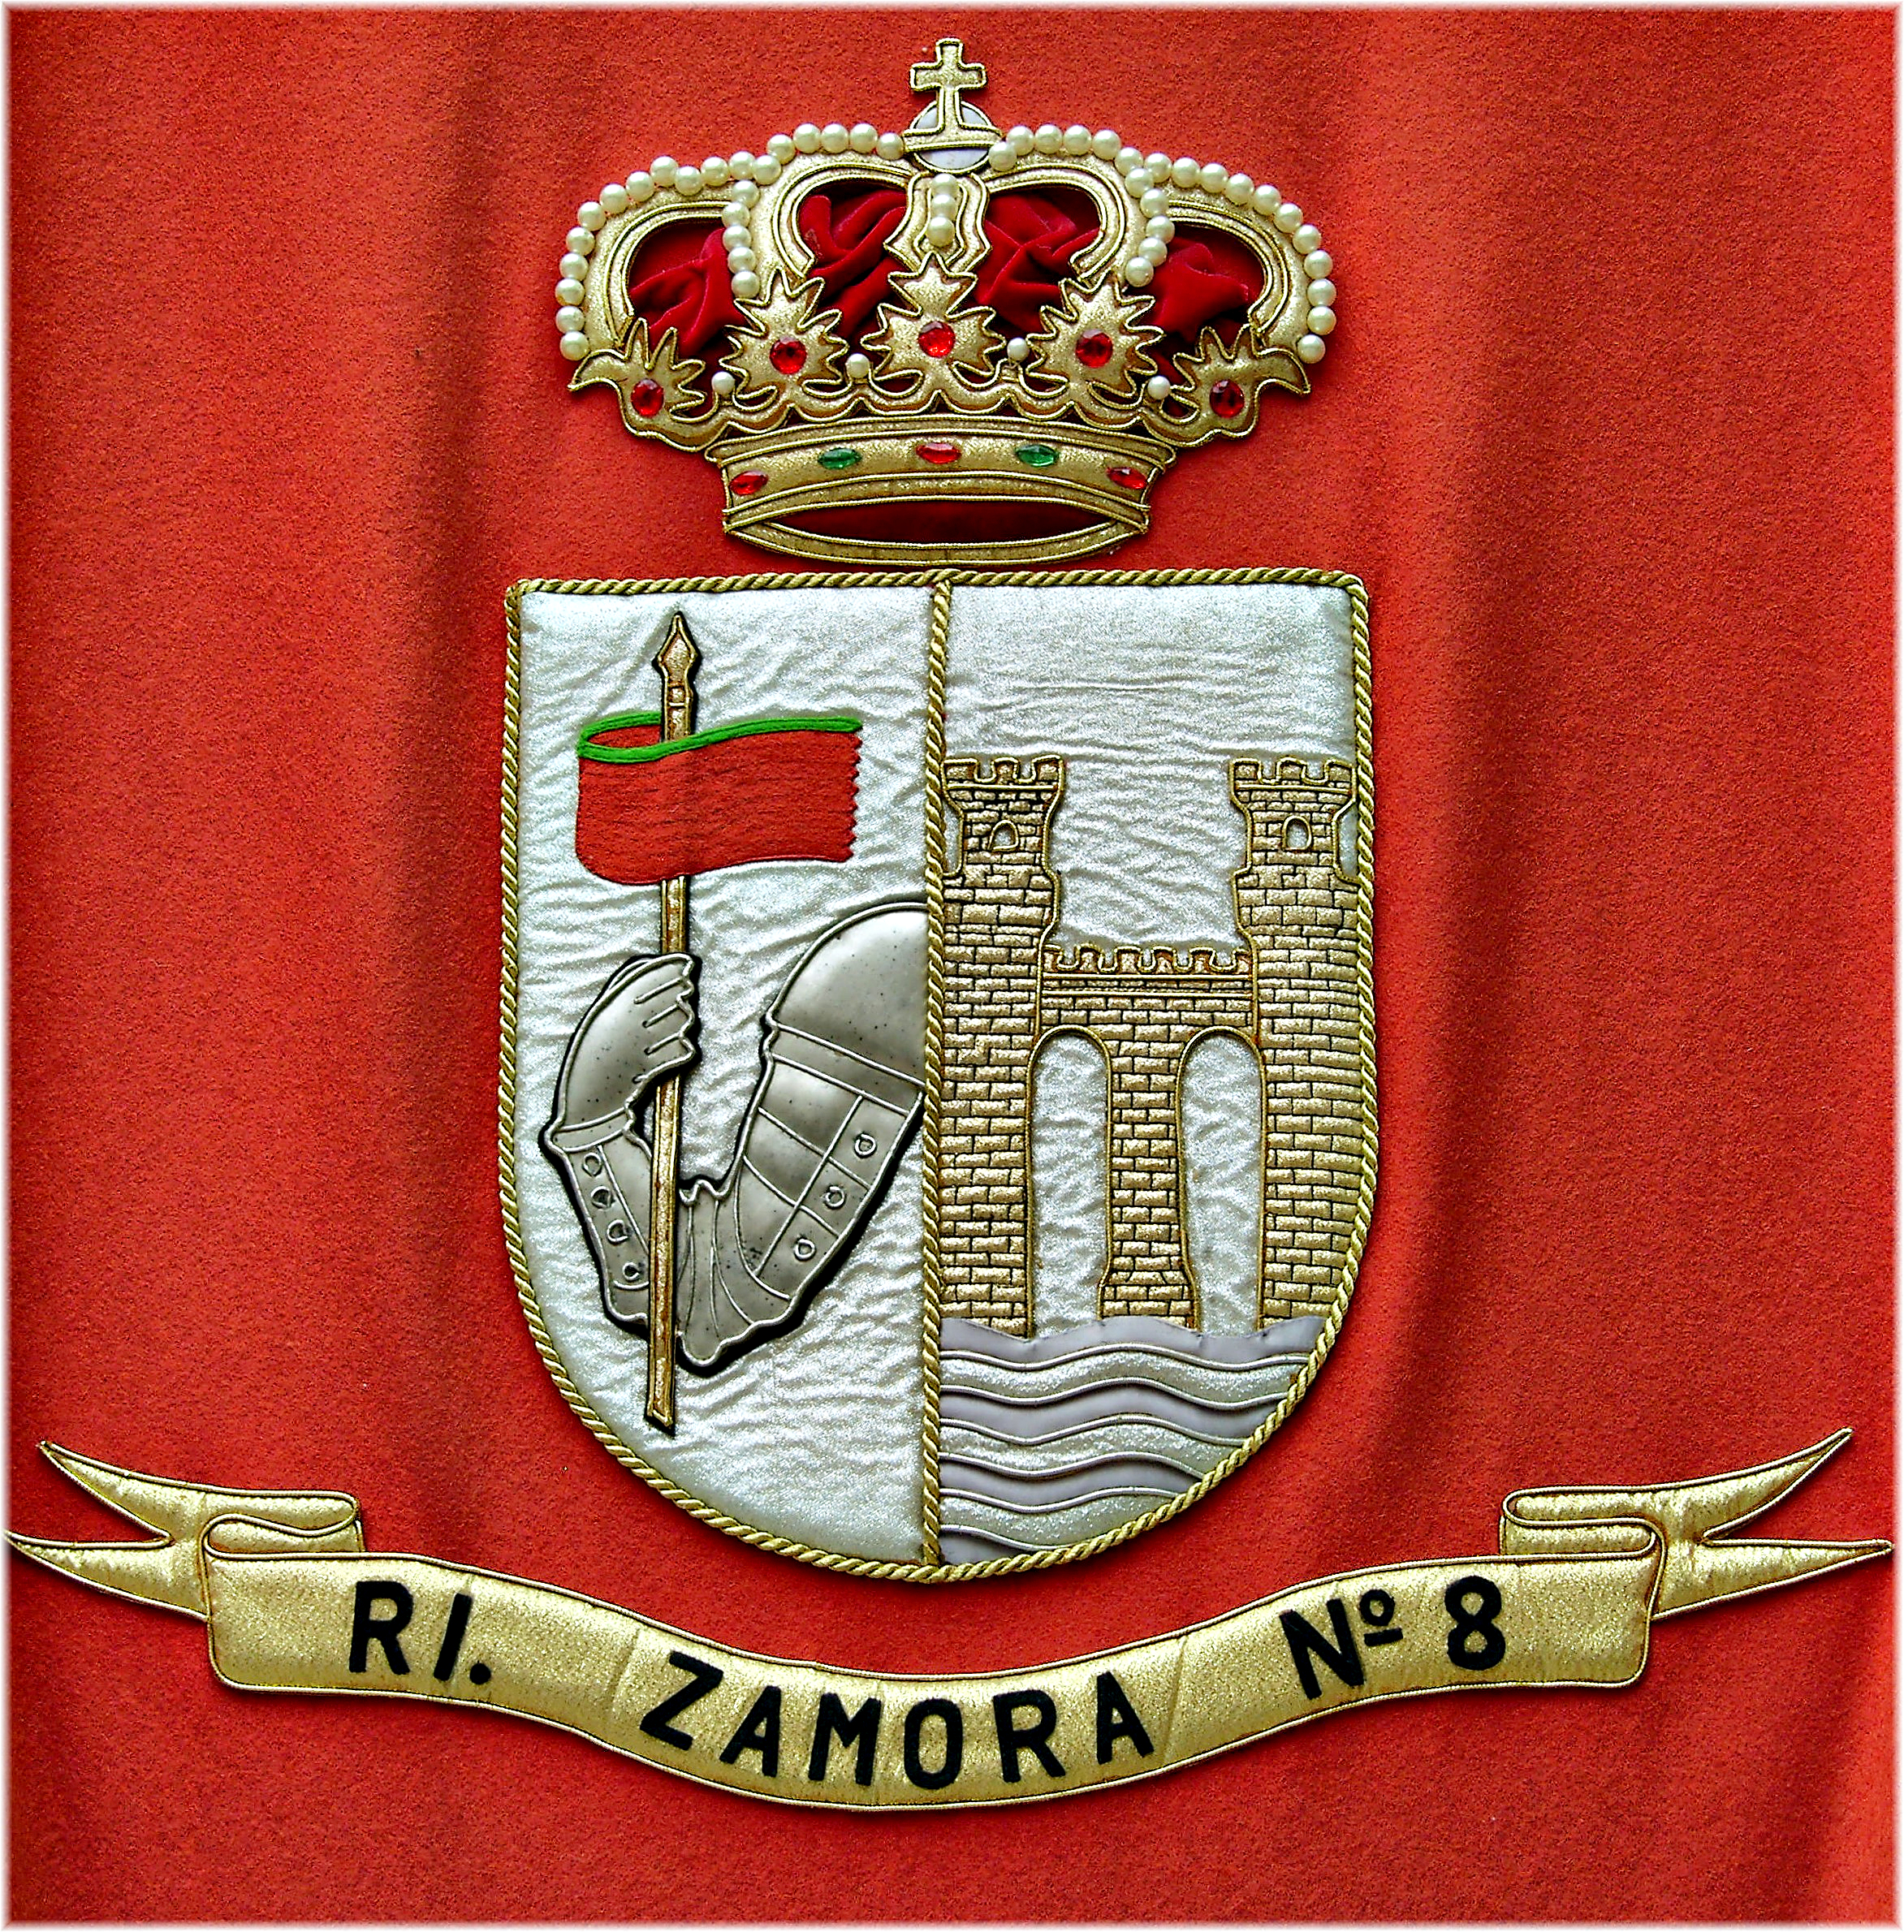
symbol, flag, fashion accessory